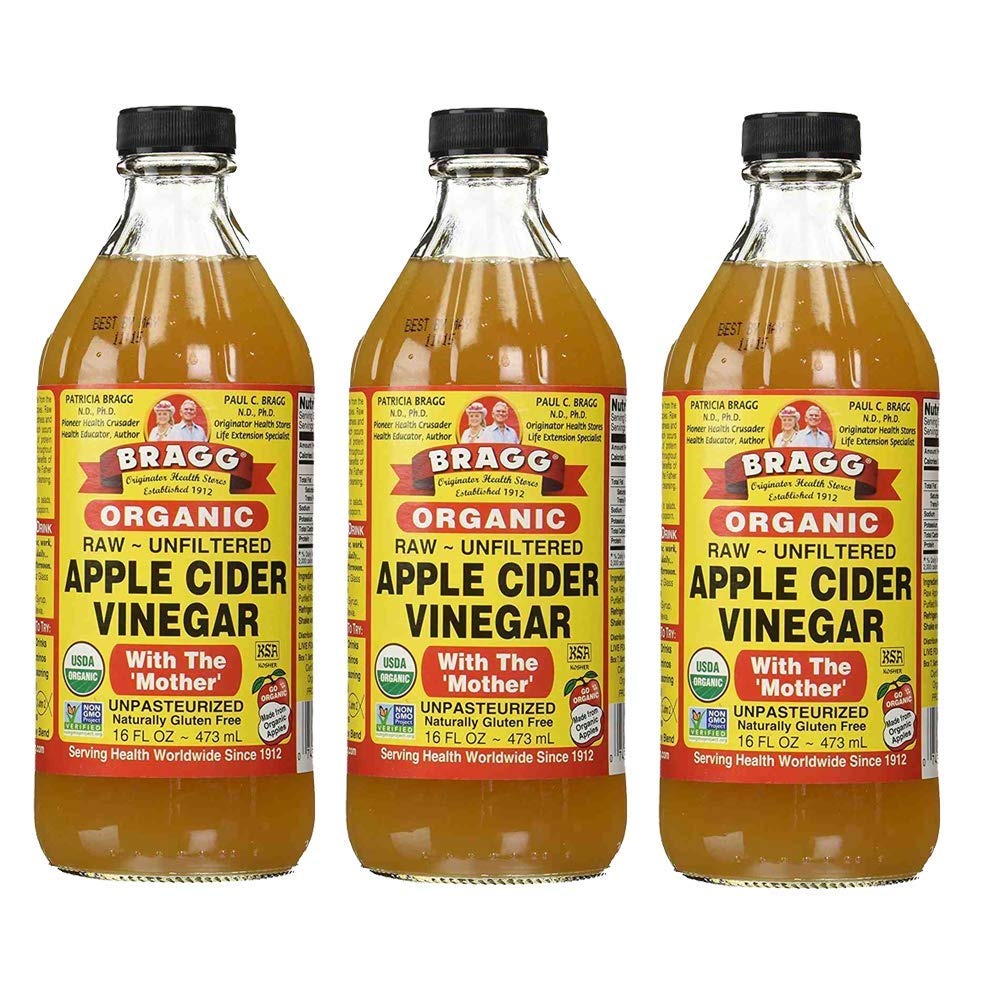
Item Name: Bragg organic apple cider venigar,16oz, 3 Pack
Bullet Point 1: pack of 3
Bullet Point 2: Rich in enzymes & potassium Support a healthy immune system Helps control weight Promotes digestion & ph Balance Helps soothe dry throats Helps remove body sludge toxins Helps maintain healthy skin Helps promote youthful, healthy bodies Soothes irritated skin Relieves muscle pain from exercise
Product Description: Certified Bragg Organic Raw Apple Cider Vinegar is unfiltered, unheated and unpasteurized. Aged in wood, this Apple Cider Vinegar is a wholesome way to add a delicious flavor to most foods, salads, veggies and even popcorn.
Value: 48.0
Unit: Fl Oz

Price: 4.82